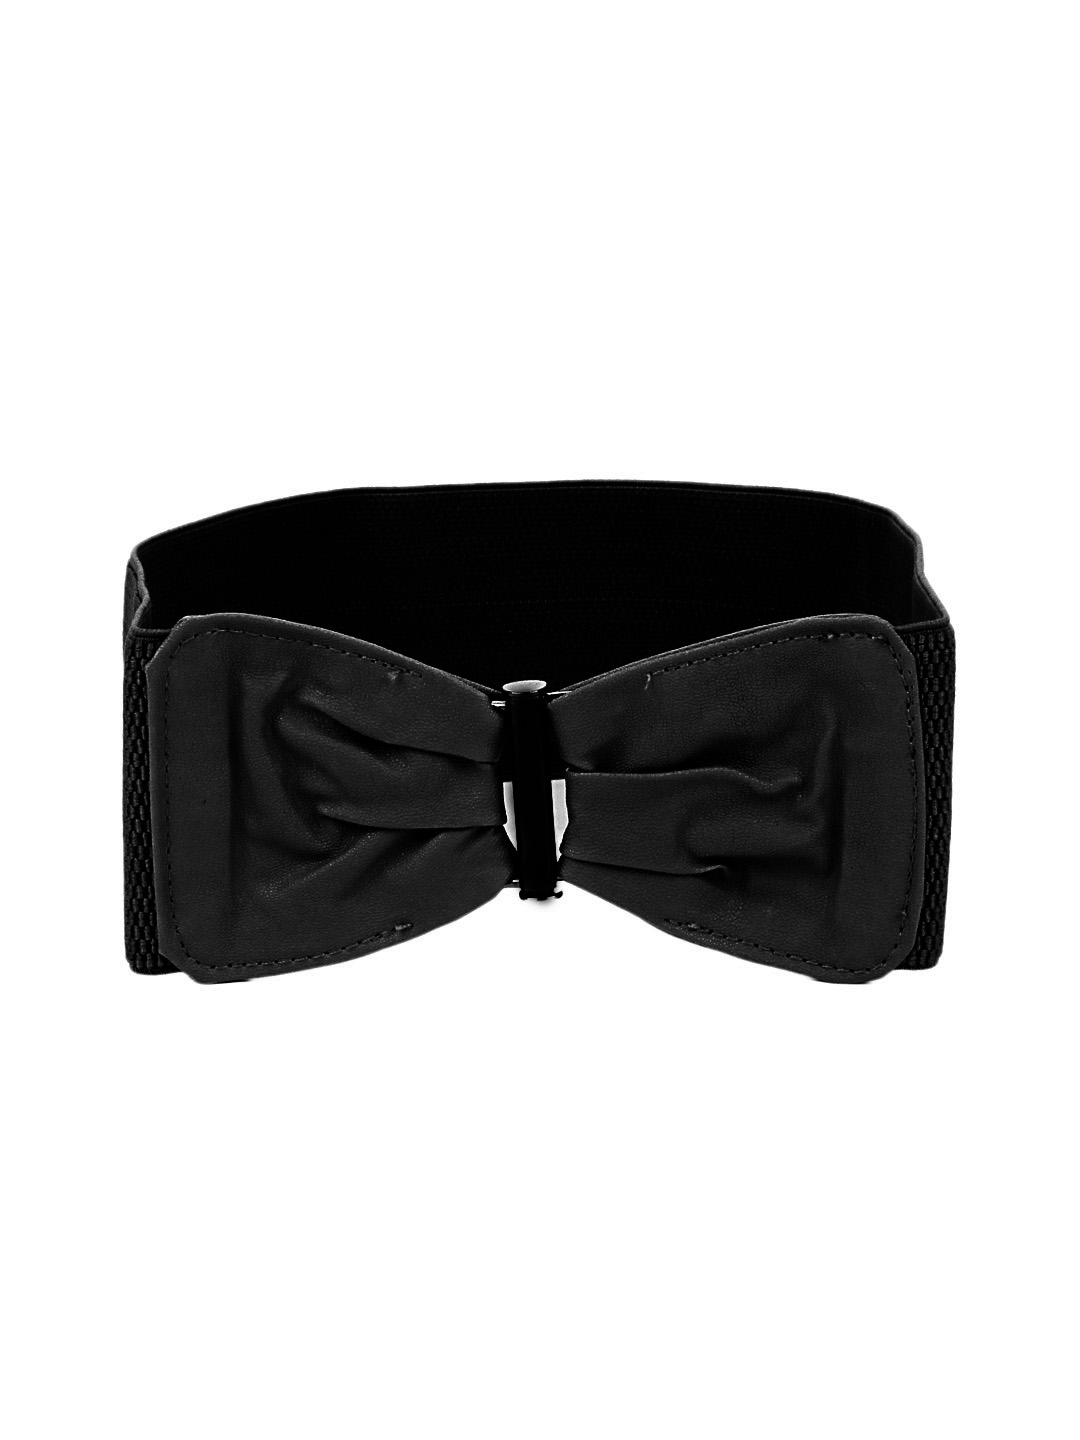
Stoln Women Black Belt
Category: Accessories / Belts / Belts
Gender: Women
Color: Black
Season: Summer 2012
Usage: Casual